List of roads in Amman

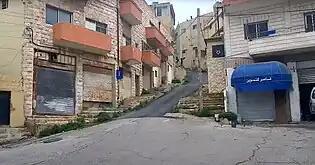
Al-Kuwait Street in Al-Ashrafiya

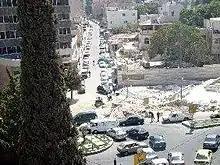
1st Circle

Circle Street is officially known as Zahran Street. Seven of west Amman's eight main traffic circles are on Zahran Street.